Eudromaeosauria

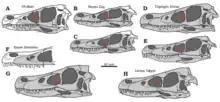
The skulls of several velociraptorine eudromaeosaurs compared side-by-side

The arm function of "Deinonychus" and "Saurornitholestes" has also been studied in detail in order to infer the estimated total range of motion for the arms. The remains of these genera were modeled, articulated, and measured based on the morphology of the articular surfaces of the limb bones. Several functional hypotheses were suggested and the results of the modeling were used to falsify these hypotheses. It was inferred from this analysis that it was impossible for eudromaeosaurs to use their hands to dig, scratch themselves, probe small crevices, or carry objects with a single hand. Other functional uses for the arms and hands such as carrying objects with both hands, maintain balance, or bring objects to its mouth to feed could not be falsified. "Velociraptor", despite being known from very complete remains, has not had its forelimb mobility extensively studied because most of the specimens are preserved fully articulated and have not been fully removed from the rocks in which they were found.